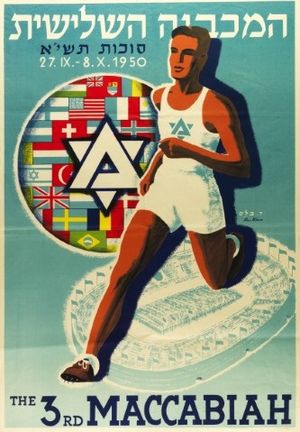
Maccabiaden
Plakat for den 3. Maccabiade
Maccabiaden – er et sportsarrangement, der afholdes hvert fjerde år i Israel og betoner centraliteten for staten Israel i det jødiske folks liv. Den første Maccabiade afholdes i 1932. I 2013 deltog 9000 idrætsfolk fra 79 lande.